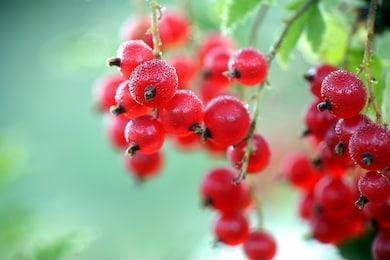
Label: redcurrant